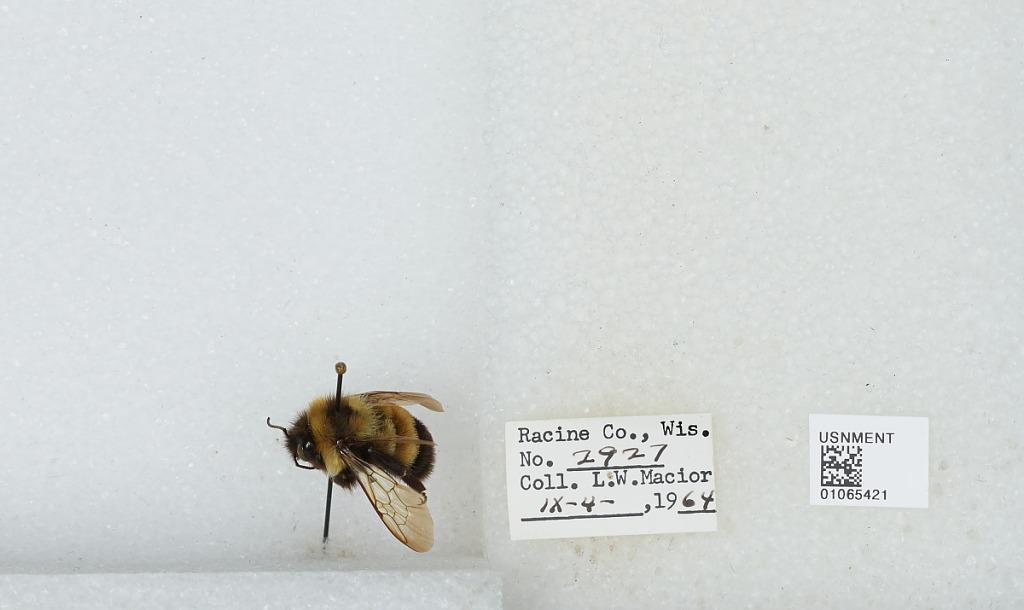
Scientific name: Bombus (Bombus) affinis Cresson
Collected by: L. Macior
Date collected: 1964-9-4
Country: United States
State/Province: Wisconsin
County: Racine
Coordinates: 42.78, -87.76